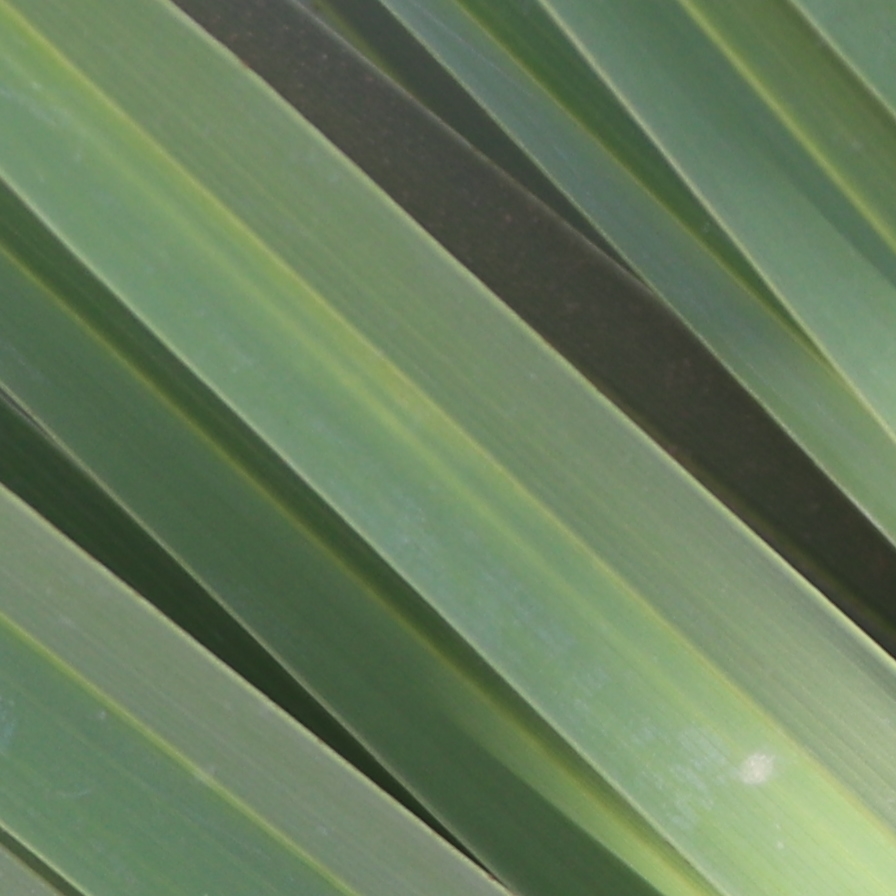
Label: Healthy